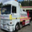
Label: truck